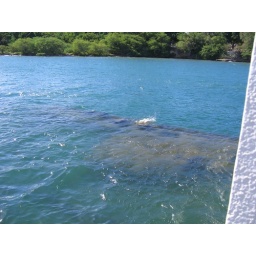
You can see the boat under the water - the memorial bridges it